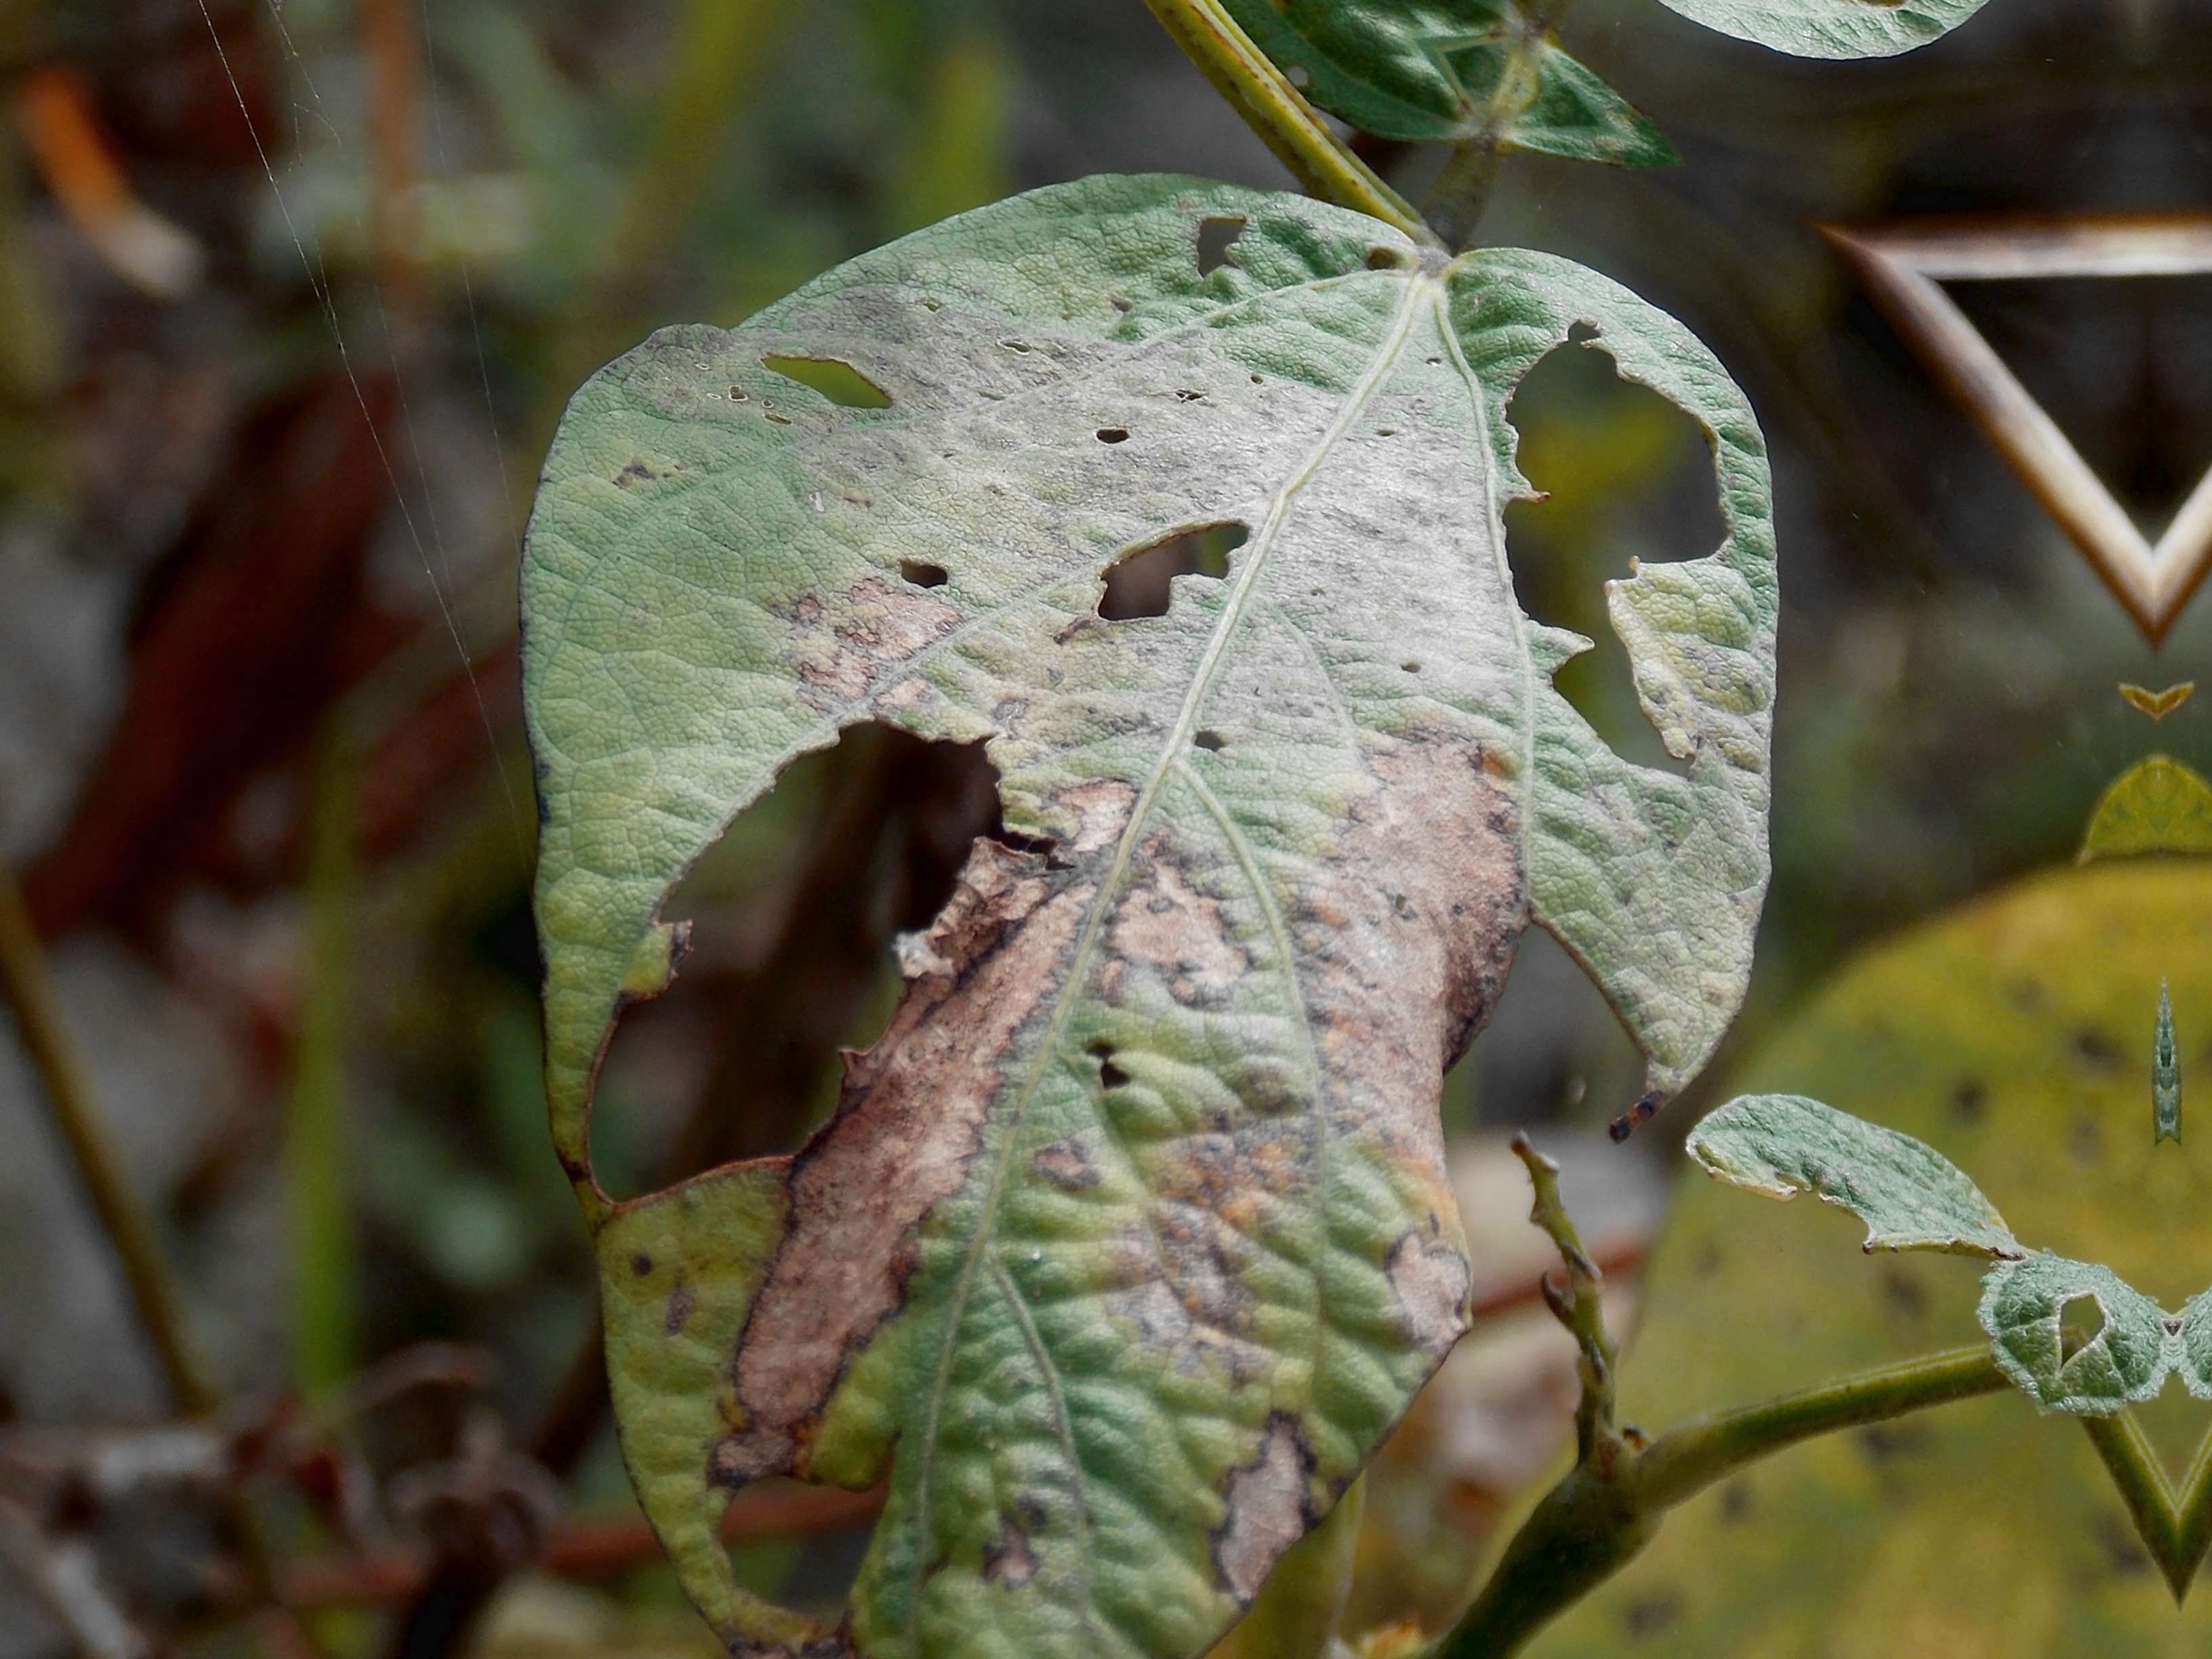
Label: Disease